Davison Community Schools

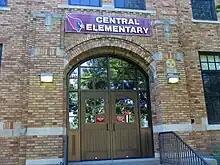
Central Elementary

Central Elementary is the district's oldest building having once served as the district's high school. Today the building houses some of the district's first and fourth graders. The building also houses the district's school nurse, psychologist, social worker, and therapist.